Ritual opera

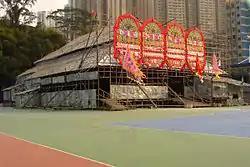
Shen Gong Xi's playhouse

Opera with divine powers (酬神戲) is a form of Chinese opera played at religious ceremonies, including for the gods' birthday, temple opening, at miaohui, ghost festival, Daijiao, and traditional festivals. It is the play performed to welcome the gods' race and is one of a series of celebrations held by the people to thank the gods and reward them for their blessings. Usually performed at temple fairs or theatres. In Guangdong, it is mostly called Shen Gong Xi (神功戲), and in China, in the north, it is mostly called She Xi (社戏) (the word "She" in the word "She Xi" refers to the place where the Sheshen was worshiped in the old days, and there is another saying that the word "She" was a small unit in the ancient region, and the drama was performed in the She, which was called She drama）。On birthdays, where this form of opera is played, are those of the gods: Xuanwu, Guan Yu, Dragon King, Mazu, Shanshen, City God, and Tudigong.